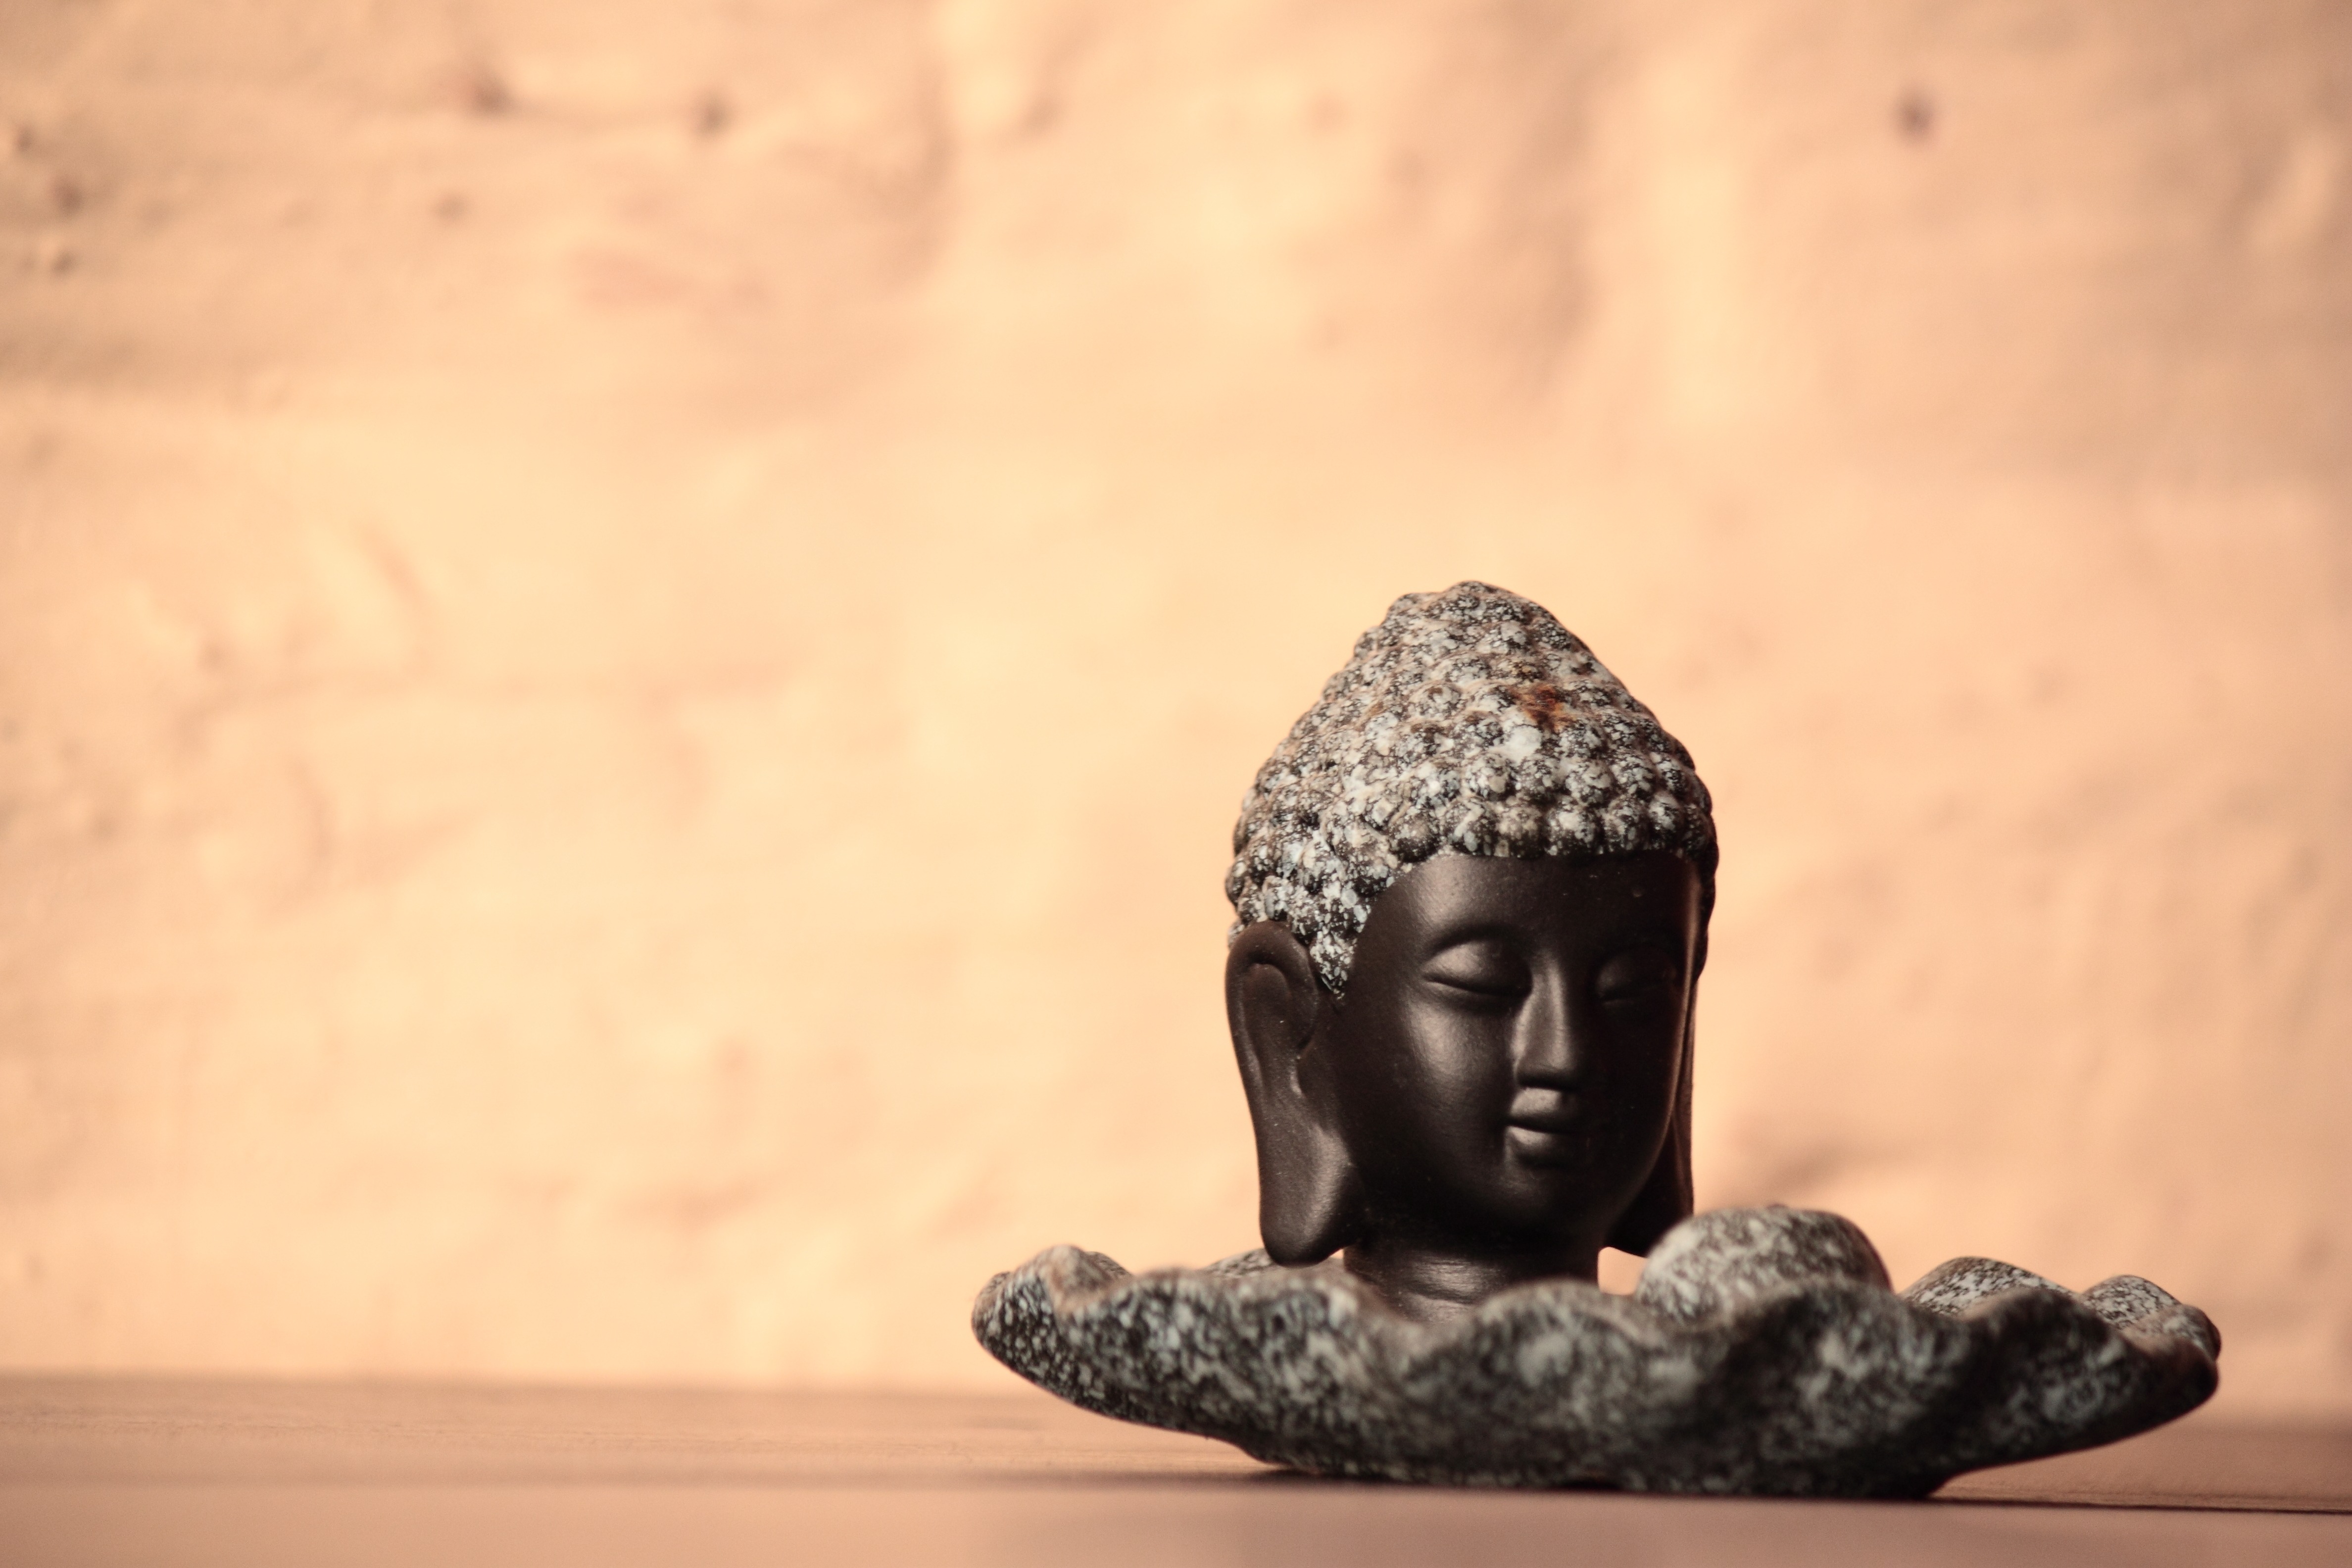
rock, monument, statue, monk, buddhist, religion, zen, incense, sculpture, art, temple, figurine, buddha, deity, carving, trim, gautama buddha, ancient history, human positions, daikin buddha